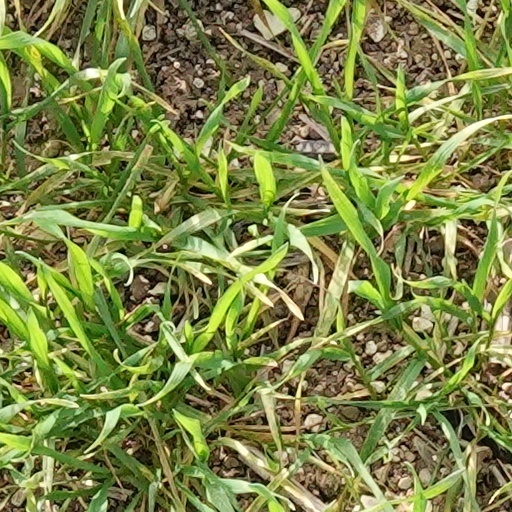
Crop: wheat